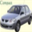
Label: automobile